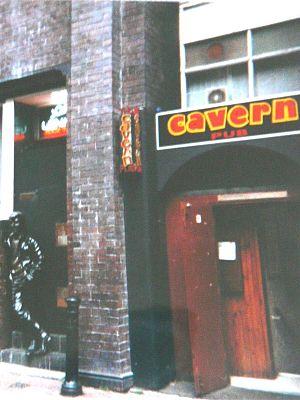
Le Cavern pub à Liverpool
Sir James Paul McCartney, né le 18 juin 1942 à Liverpool, est un auteur-compositeur-interprète et multi-instrumentiste britannique. Il commence sa carrière en tant que bassiste et chanteur du groupe The Beatles, qui connaît un succès planétaire au cours des années 1960. Après l'enregistrement de deux albums solo, McCartney fonde Wings, rencontrant également le succès au cours des années 1970, avant de continuer de nouveau en solo jusqu'à nos jours. Nommé membre de l'ordre de l'Empire britannique dès 1964, il est anobli en 1996 par la reine Élisabeth II puis fait compagnon d'honneur en 2017 pour services rendus aux arts. En 2010, il reçoit également les Kennedy Center Honors.
Le Quatuor d'Homer est le premier épisode de la saison 5 des Simpson. Écrit par Jeff Martin et réalisé par Mark Kirkland, l'épisode met en scène les Bémols, un quatuor barbershop fondé par Homer Simpson, dont l'histoire est très proche de celle des Beatles. George Harrison et David Crosby apparaissent dans leur propre rôle, et le quatuor barbershop américain des Dapper Dans joue le rôle des Bémols lorsqu'ils chantent.